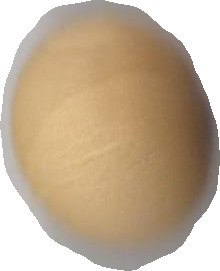
Variety: Dega